Niccolò di Pitigliano

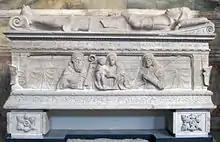
Tomb of Nicholas Orsini, Brescia, Santa Giulia Museum

Niccolò di Pitigliano (1442–1510) was an Italian condottiero best known as the Captain-General of the Venetians during the Most Serene Republic's war against the League of Cambrai. He was a member of the powerful feudal family of the Orsini, belonging to its Pitigliano line.